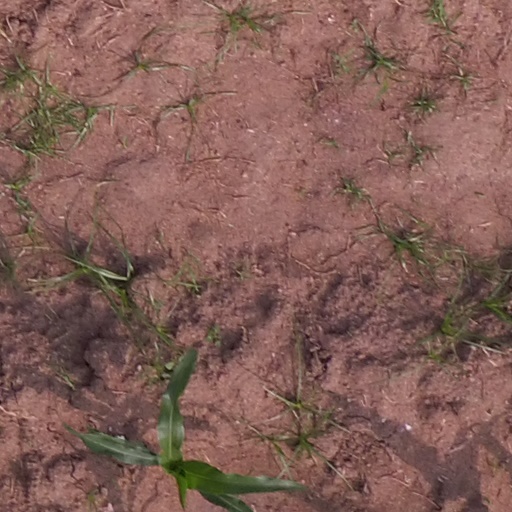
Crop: maize; corn